Chemical warfare

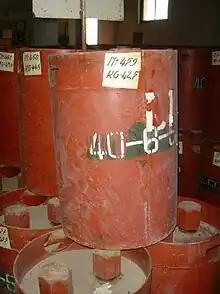
Soviet chemical weapons canisters from a stockpile in Albania

Thermal dissemination is the use of explosives or pyrotechnics to deliver chemical agents. This technique, developed in the 1920s, was a major improvement over earlier dispersal techniques, in that it allowed significant quantities of an agent to be disseminated over a considerable distance. Thermal dissemination remains the principal method of disseminating chemical agents today.